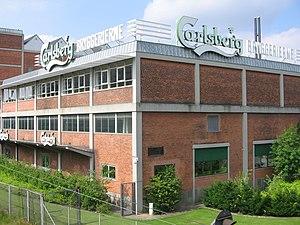
L’usine Carlsberg à Copenhague
Carlsberg est une compagnie brassicole danoise. Elle est le quatrième brasseur au monde, et est présente dans près de 140 pays. Le siège social est à Valby, Copenhague. La principale bière de la compagnie est la Carlsberg, mais le groupe brasse aussi la Tuborg, ainsi que de nombreuses bières locales. Carlsberg emploie quelque 40 000 personnes.